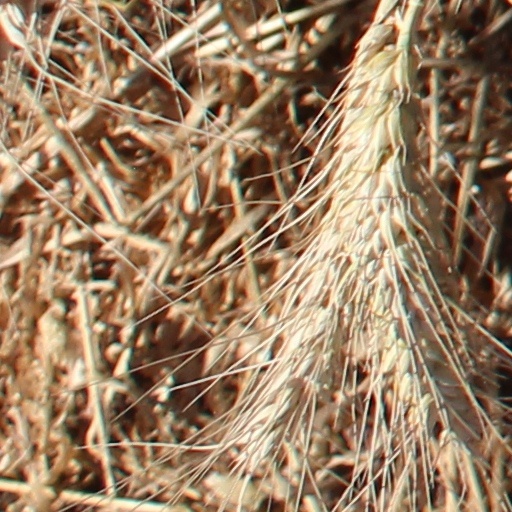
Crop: wheat